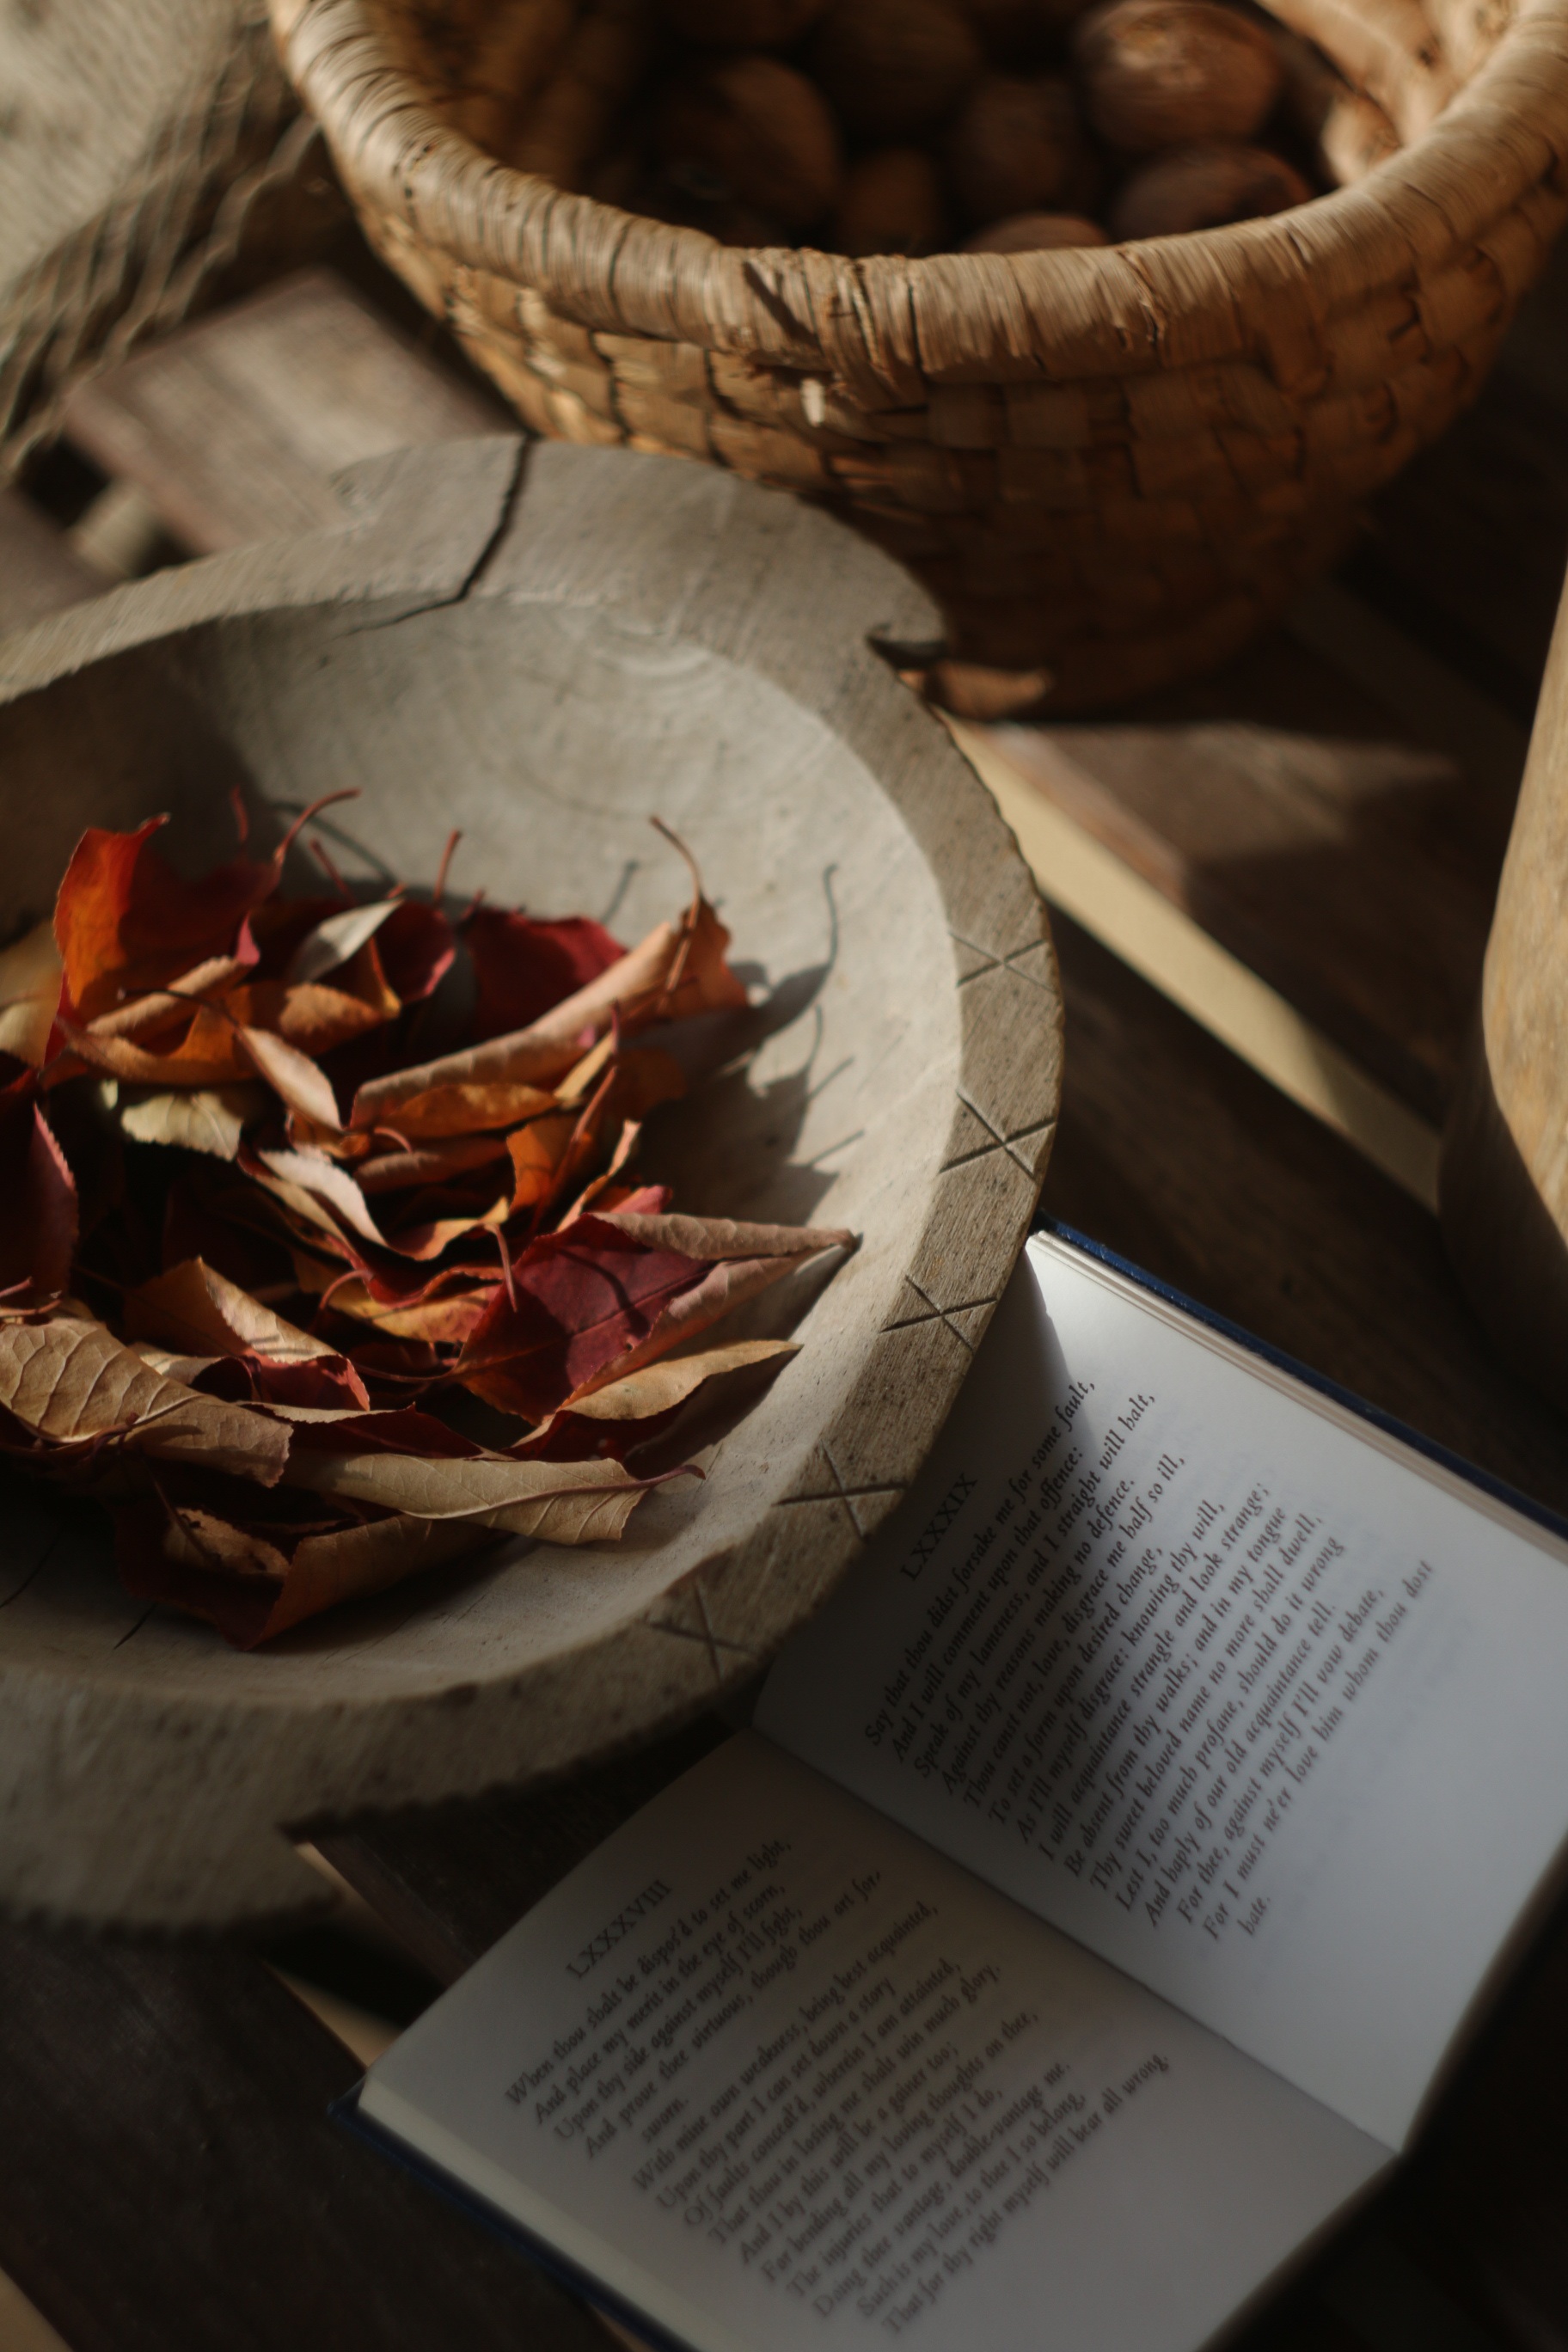
wood, leaf, flower, food, red, produce, autumn, drink, still life, leaves, carving, mood, flavor, sonnet